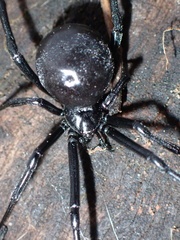
Species: Lactrodectus_hesperus